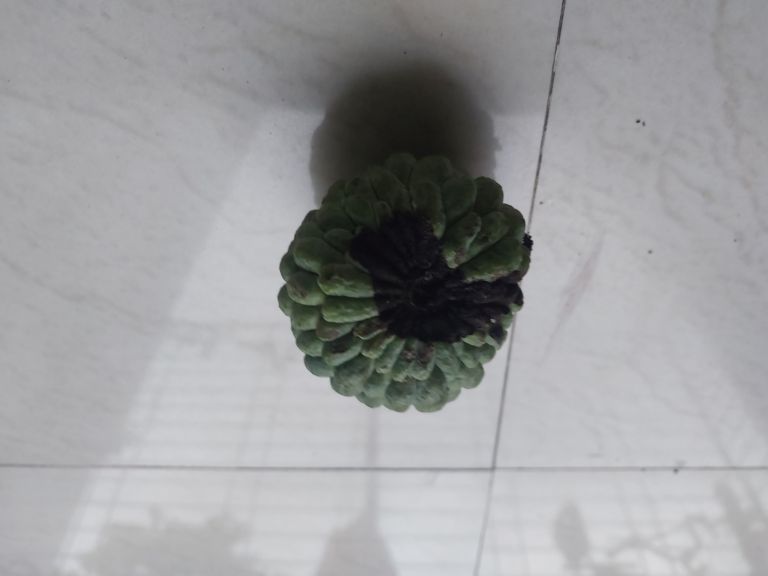
Disease label: Diplodia Rot